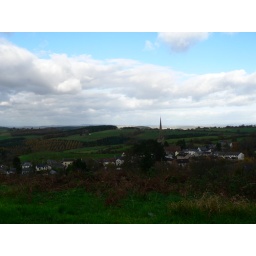
A beautiful blue sky belies the November cold. Ruardean in the Forest of Dean.